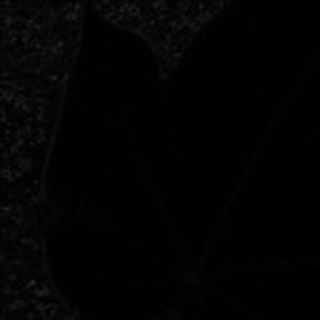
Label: healthy_cotton